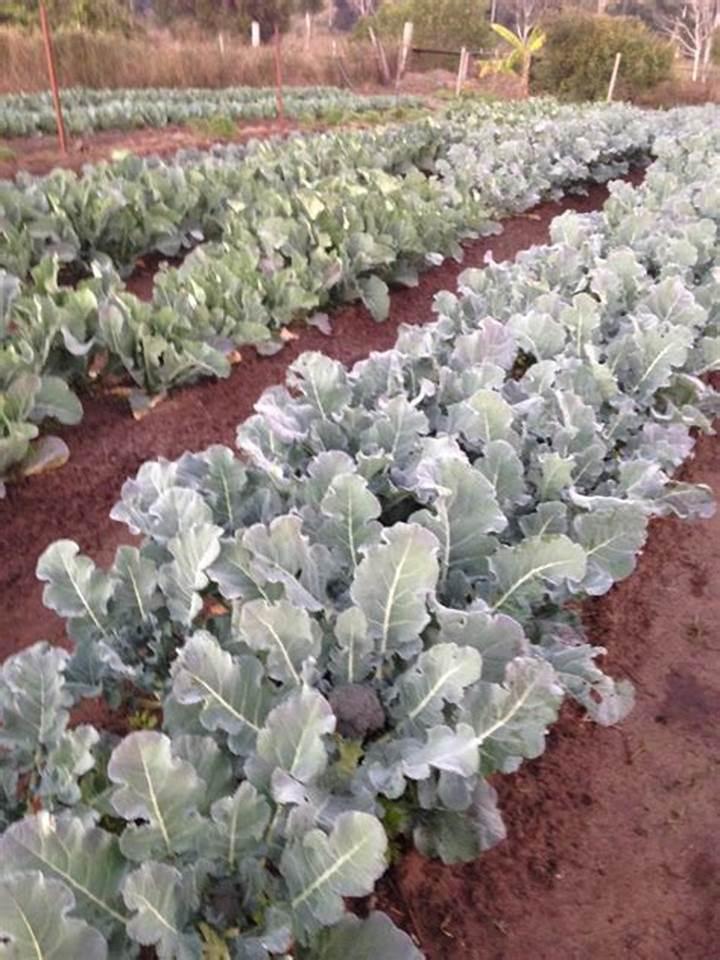
Hapa  ni shambani. Kuna mboga ambazo zimepandwa kwa mpangilio mzuri ili kumea kwa uzuri zaidi. Tunaziona zimepangwa mbalimbali ili kumea kwa uzuri.